Clearance cairn

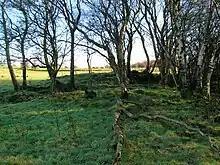
A mound associated with a bog-wood and a clearance cairn at Eglinton Country Park.

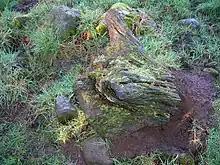
Bog-wood associated with a clearance cairn.

Many clearance stones were used in the construction of defensive structures, houses, farm buildings, walls, drainage ditches, road metalling, etc. Where permanent clearance cairns were formed it was predominately on waste land, such as steep slopes, edges of woodland, field corners, and around earth-fast boulders.